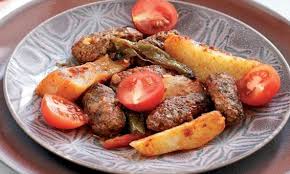
Yemek: izmir_kofte